Duke University

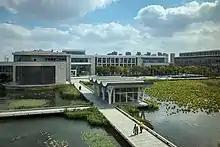
Looking over the central water feature on Duke Kunshan University campus in Kunshan, China

At Duke, the undergraduate experience centers around Trinity College, with Engineering students taking approximately half of their Duke common curriculum within Trinity. Engineering students are able to enroll in any classes within the liberal arts college, and Trinity students are able to enroll in any classes within the engineering college. The undergraduate curriculum includes a focus on the humanities. All freshman students take a writing class and a current-issues seminar class. The Graduate School trains roughly 1200 doctoral and masters students in the arts and sciences as well as in divinity, engineering, business, and environmental and earth sciences.